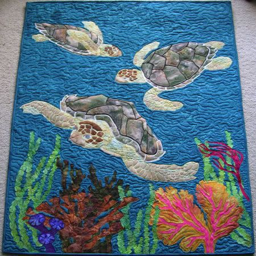
biological superfamily -- i would probably hang art like this on the wall